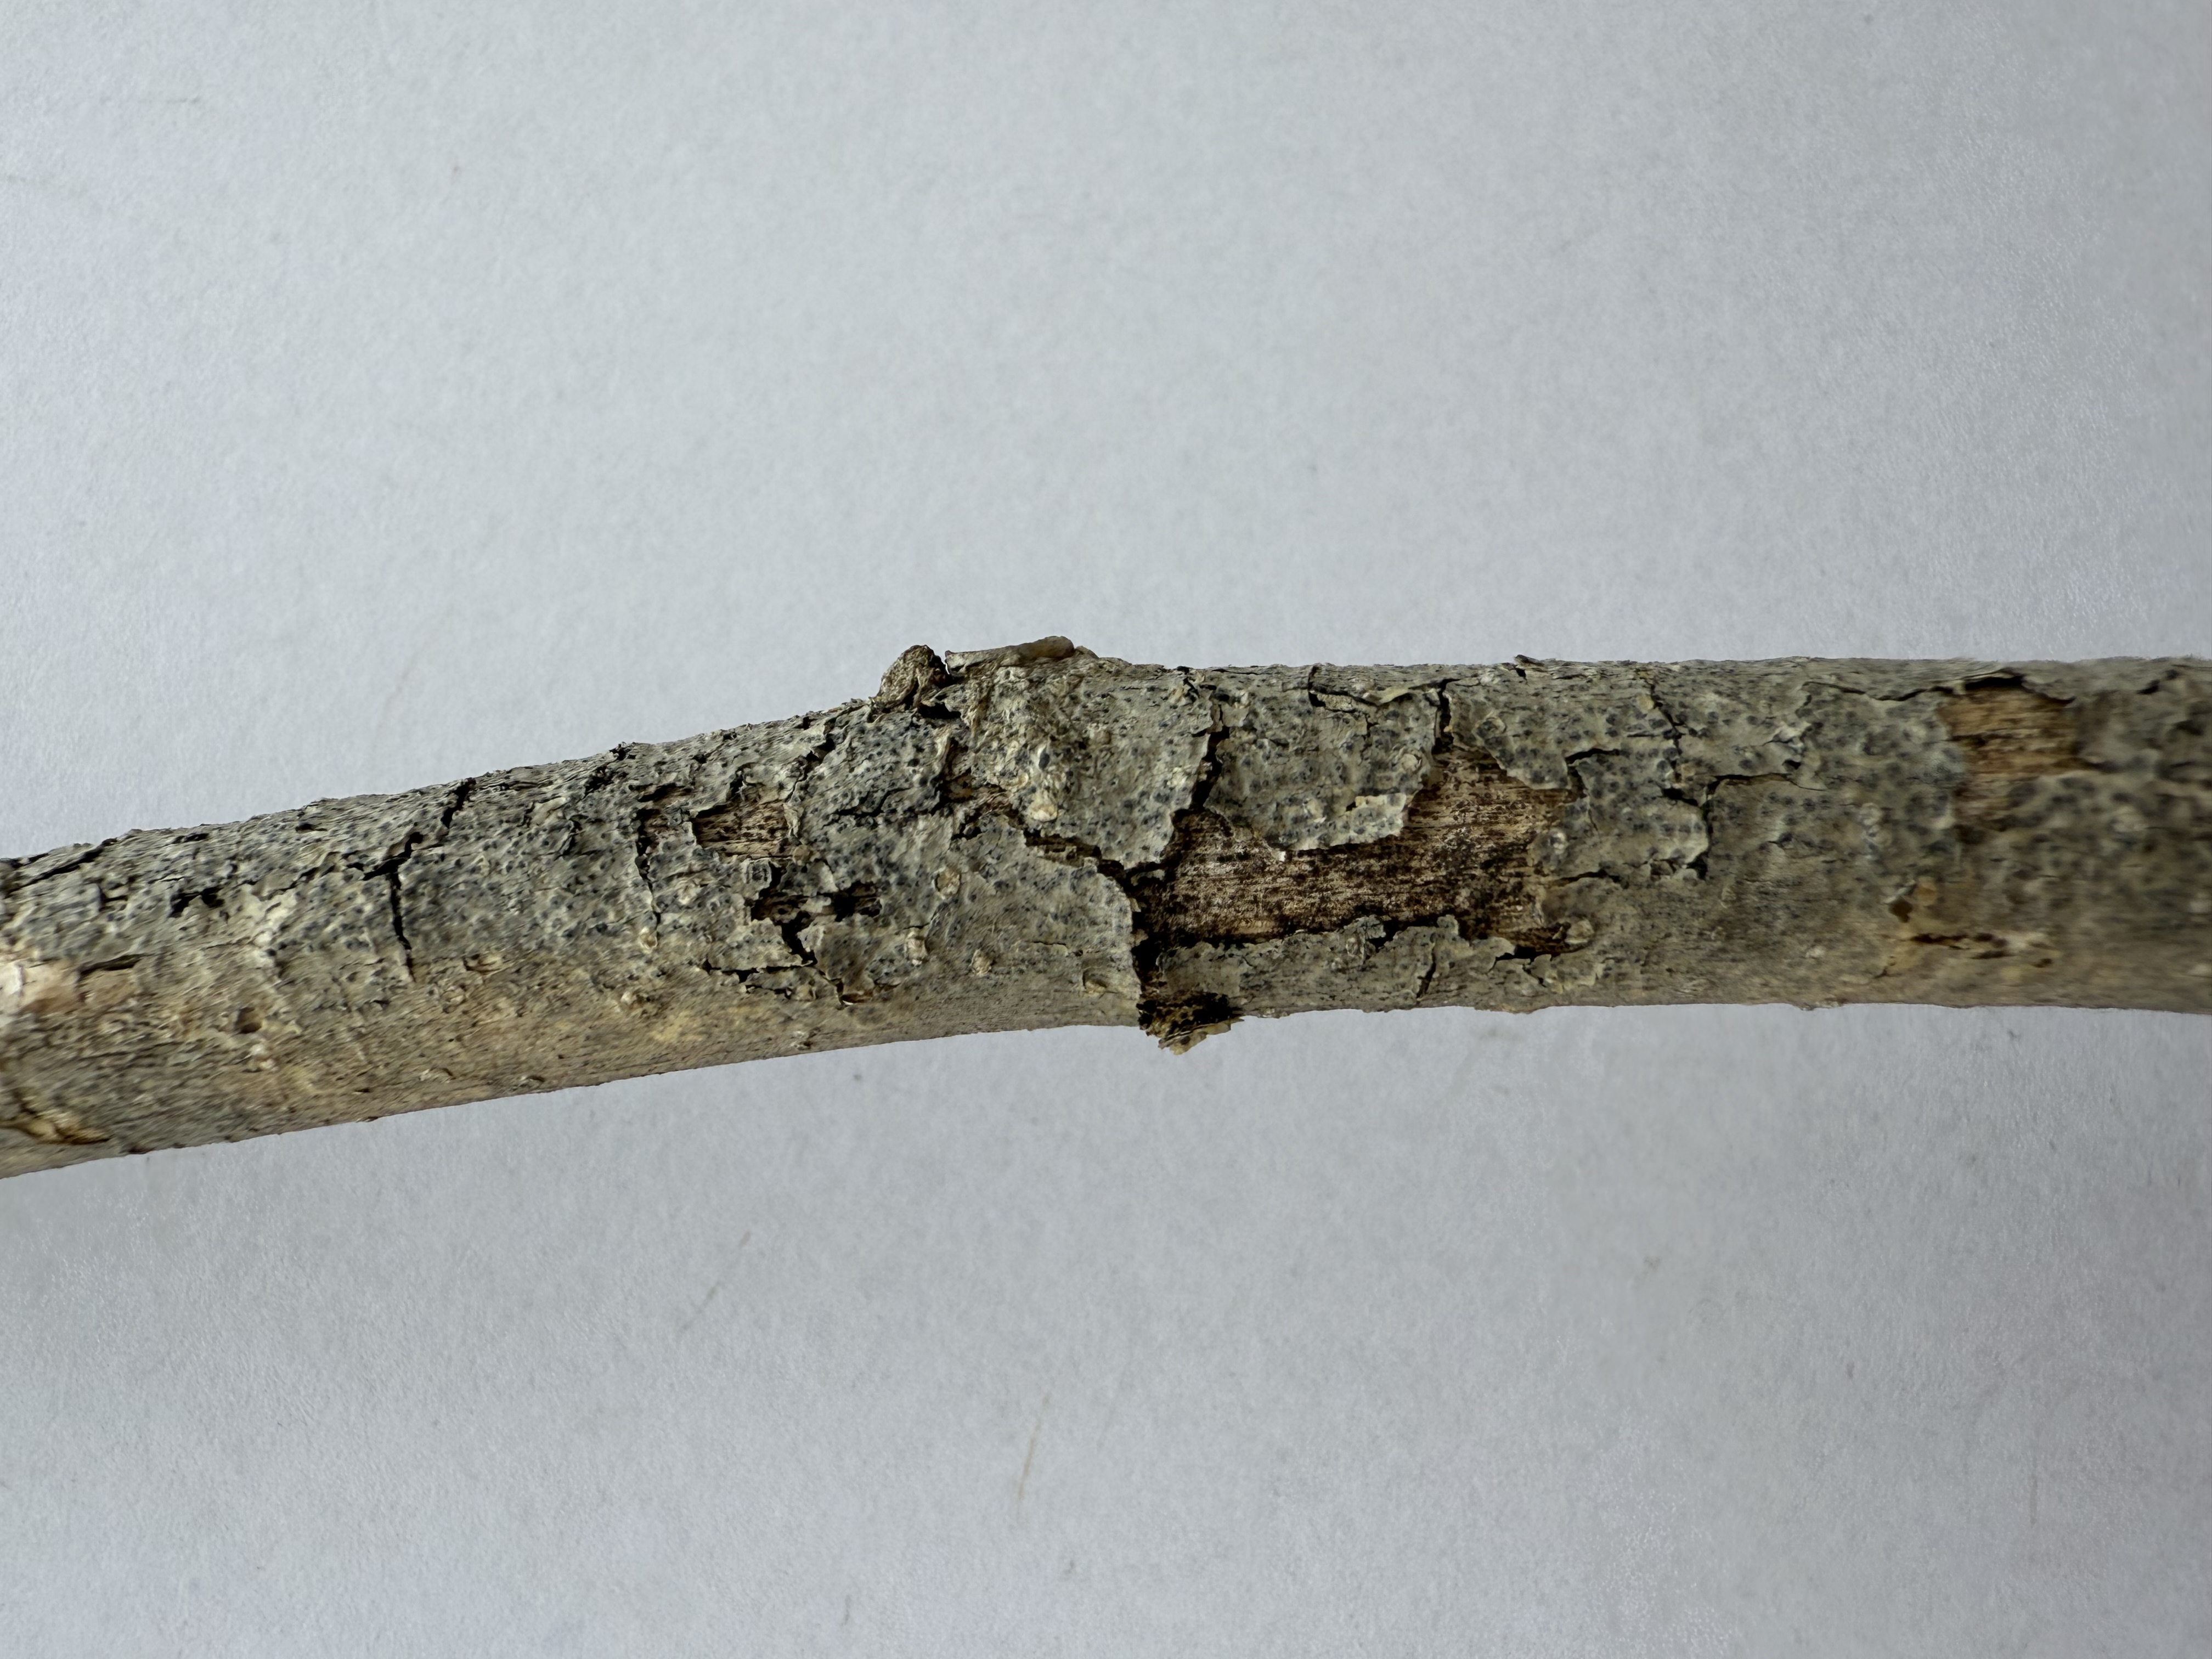
Variety: Black Mulberry